Aconitum lycoctonum

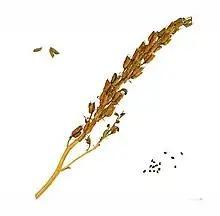
Follicles and seeds

Aconitum lycoctonum (wolf's-bane or northern wolf's-bane) is a species of flowering plant in the genus "Aconitum", of the family Ranunculaceae, native to much of Europe and northern Asia. It is found in lowlands to the subalpine zone, mainly in forests and shaded habitats. Along with "A. napellus, A. lycoctonum" is of the most common European species of the "Aconitum" genus. They are also grown ornamentally in gardens, thriving well in ordinary garden soil. As such, "A. lycoctonum" can be found in North America, especially in eastern Canada, often in old gardens or as garden escapees.